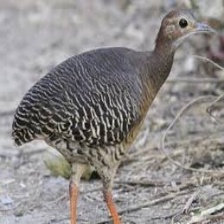
Species: GREAT TINAMOU
Scientific name: TINAMUS MAJOR